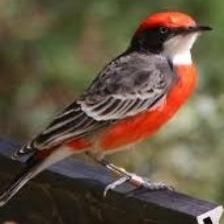
Species: CRIMSON CHAT
Scientific name: EPTHIANURA TRICOLOR